Kaman K-MAX

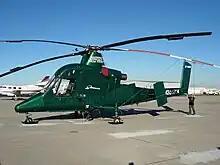
K-1200 operated by Timberline Helicopters

In 1947, the German aeronautical engineer Anton Flettner was brought to the United States as part of Operation Paperclip. He was the developer of the two earlier synchropter designs from Germany during the Second World War: the Flettner Fl 265 which pioneered the synchropter layout, and the slightly later Flettner Fl 282 "Kolibri" ("Hummingbird"), intended for eventual production. Both designs used the principle of counter-rotating side-by-side intermeshing rotors, as the means to solve the problem of torque compensation, normally countered in single–rotor helicopters by a tail rotor, fenestron, NOTAR, or vented blower exhaust, which can use 10-25% of the engine power. Flettner remained in the United States and became the chief designer of the Kaman company. In this capacity, he designed numerous new helicopters that used the Flettner double rotor.